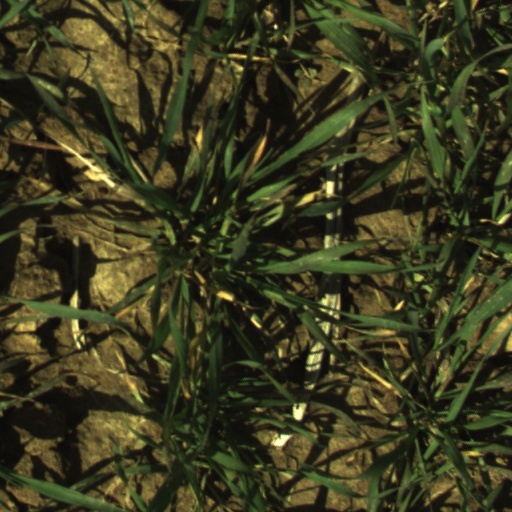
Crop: wheat